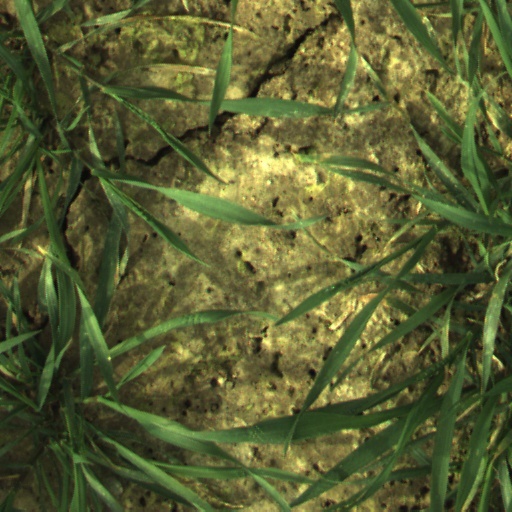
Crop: wheat